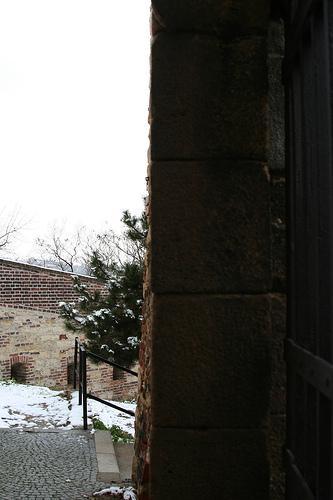
Weather: snow or frosty